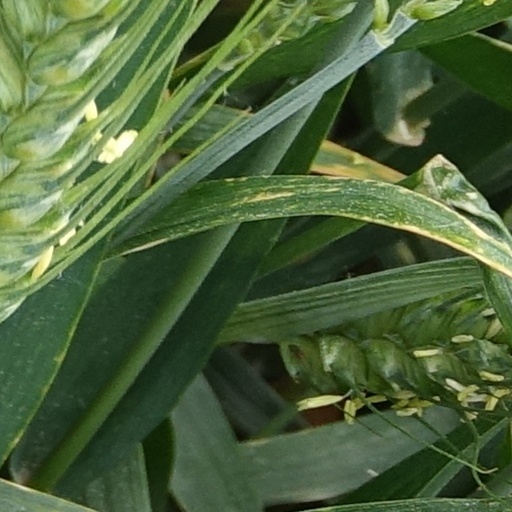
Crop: wheat